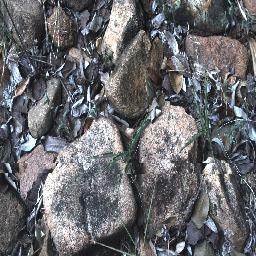
Label: negative